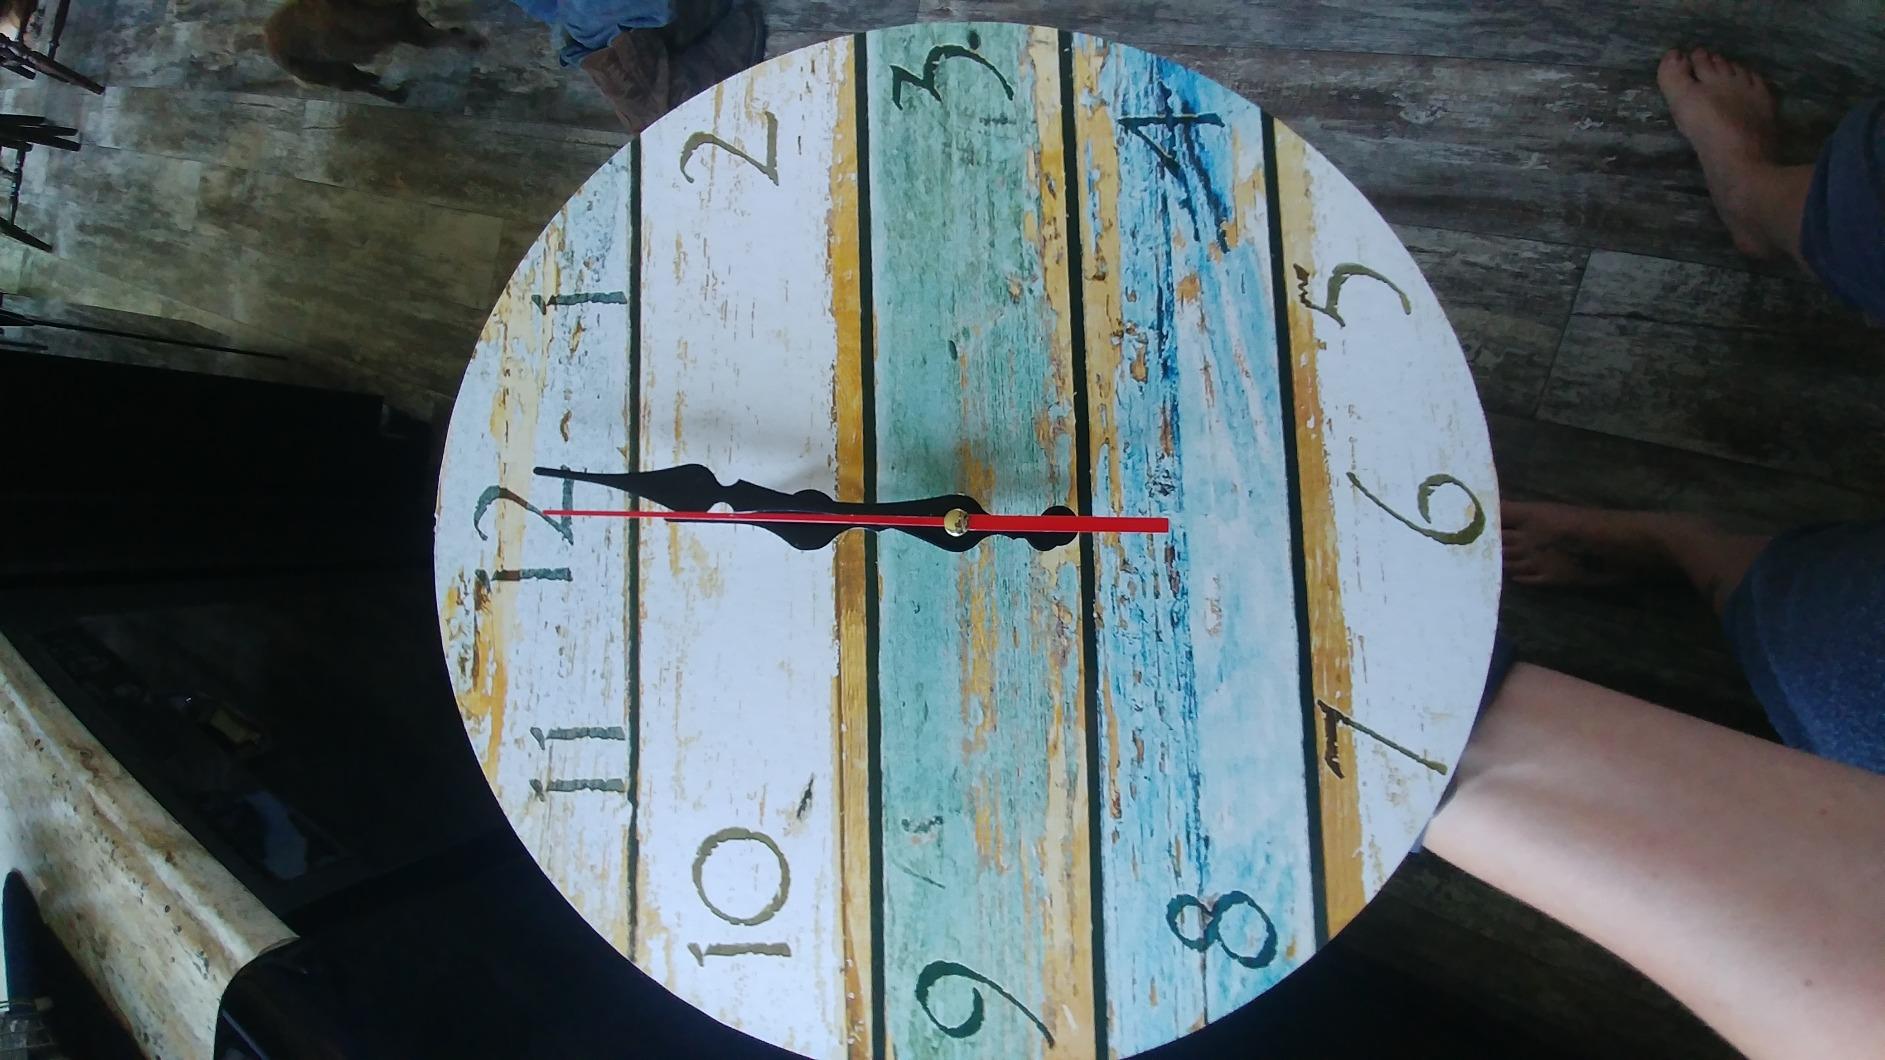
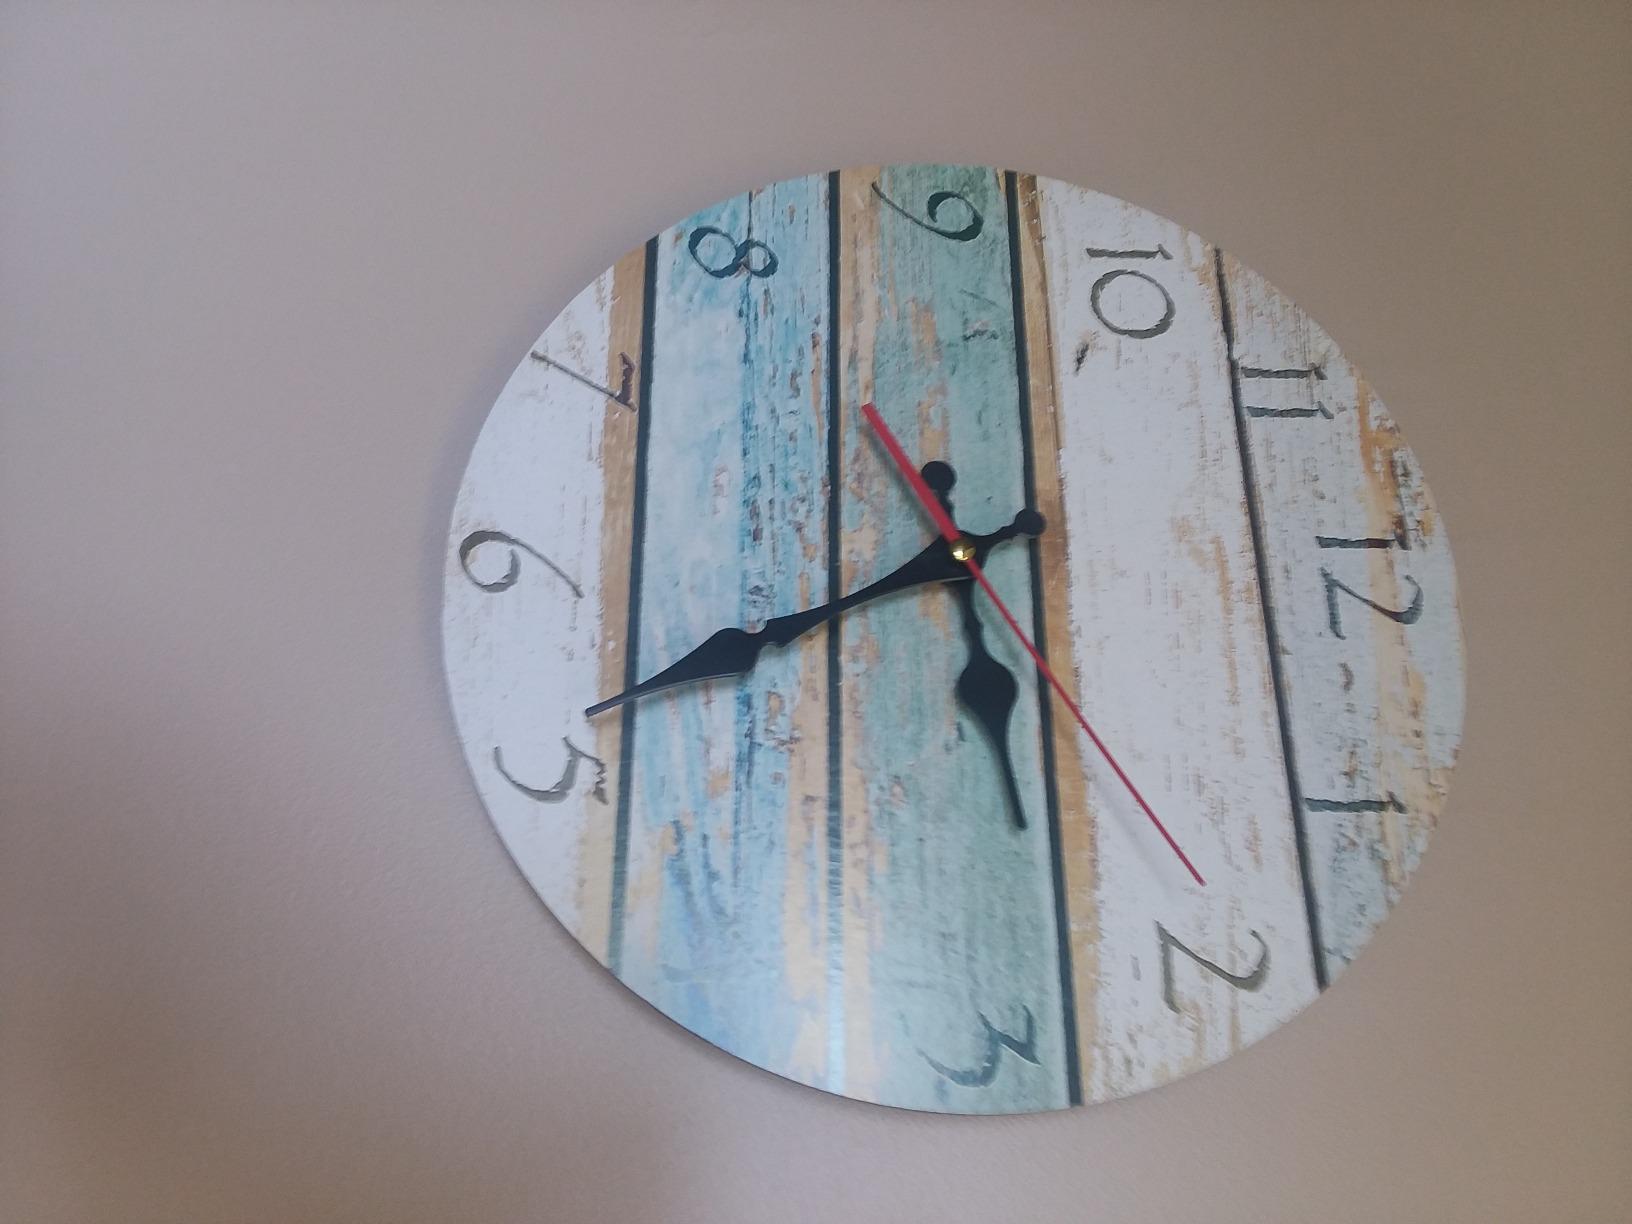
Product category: clock
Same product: yes